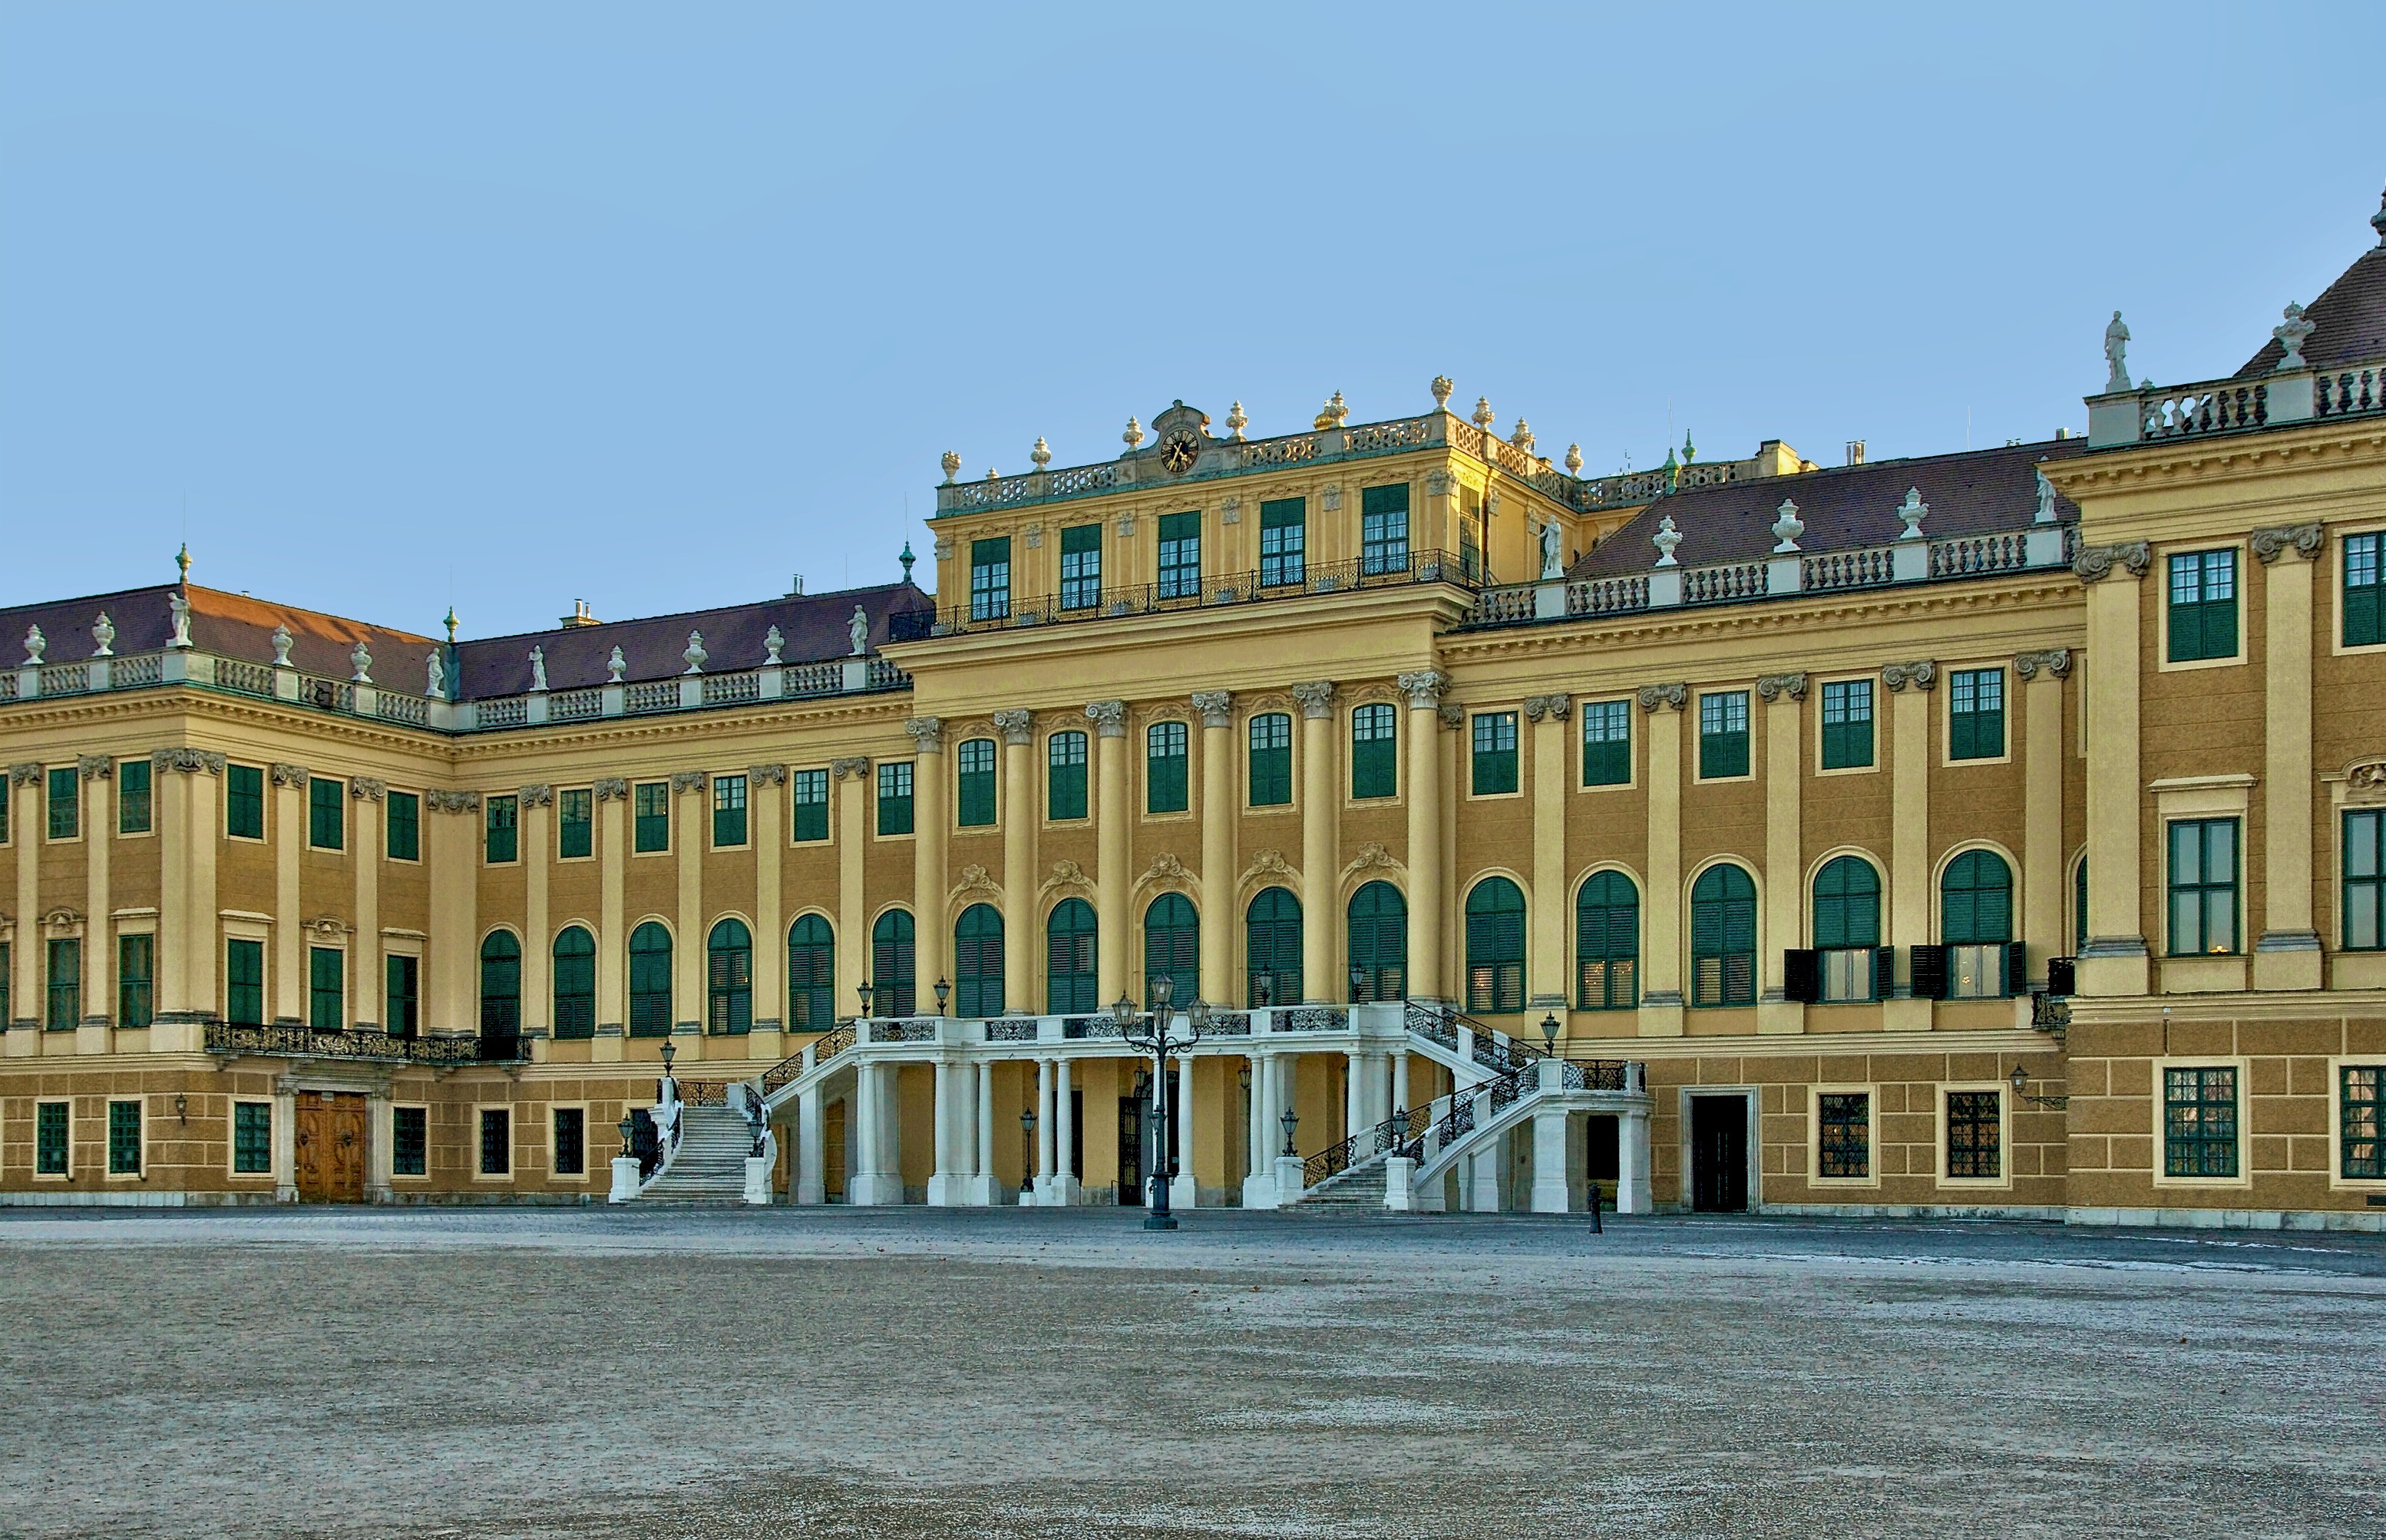
architecture, sky, building, chateau, palace, city, cityscape, downtown, plaza, landmark, facade, historic, waterway, austria, outside, columns, vienna, town square, estate, cities, destinations, urban area, human settlement, schonbrunn castle